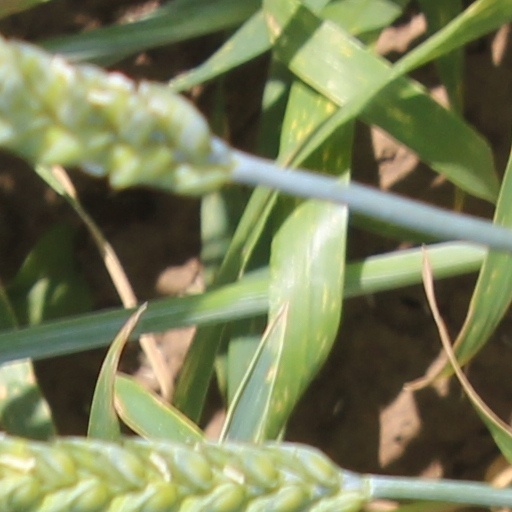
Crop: wheat